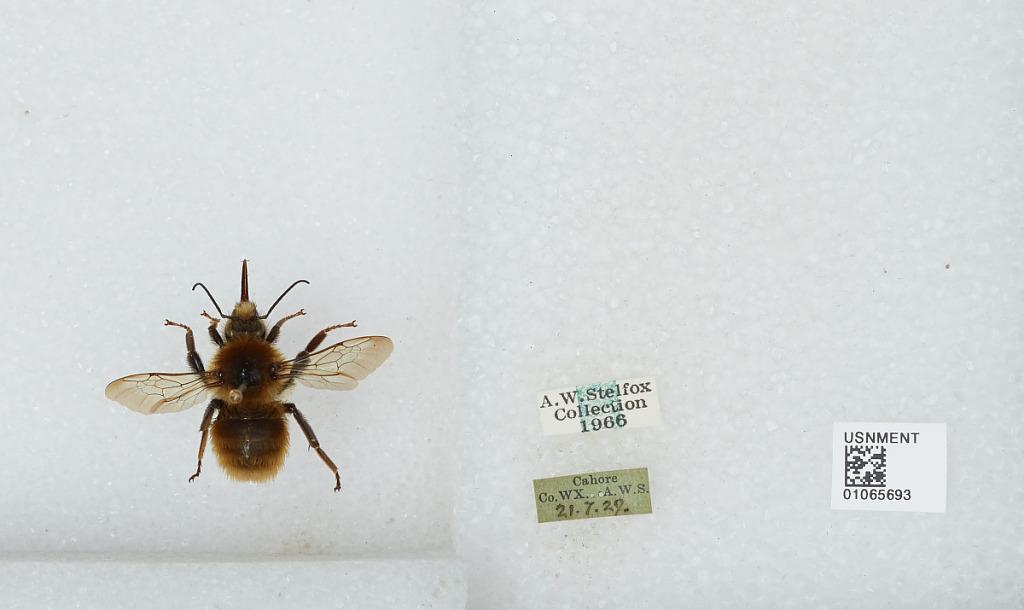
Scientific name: Bombus sp.
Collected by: A. Stelfox
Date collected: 1929-7-21
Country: Ireland
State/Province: Wexford
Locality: Cahore
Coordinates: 52.5603, -6.2028